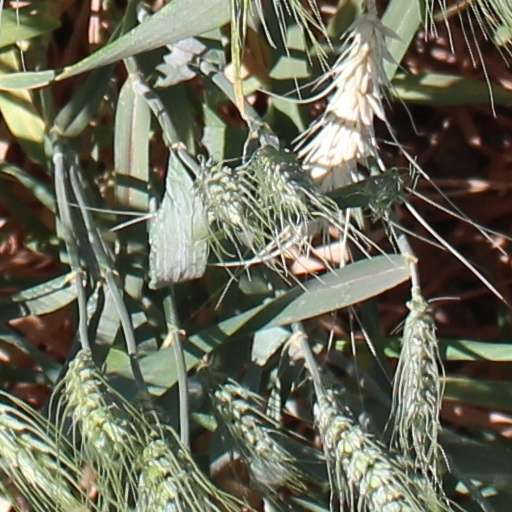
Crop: wheat